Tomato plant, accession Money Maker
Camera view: vertical (180 deg); turntable rotation: 330 degrees
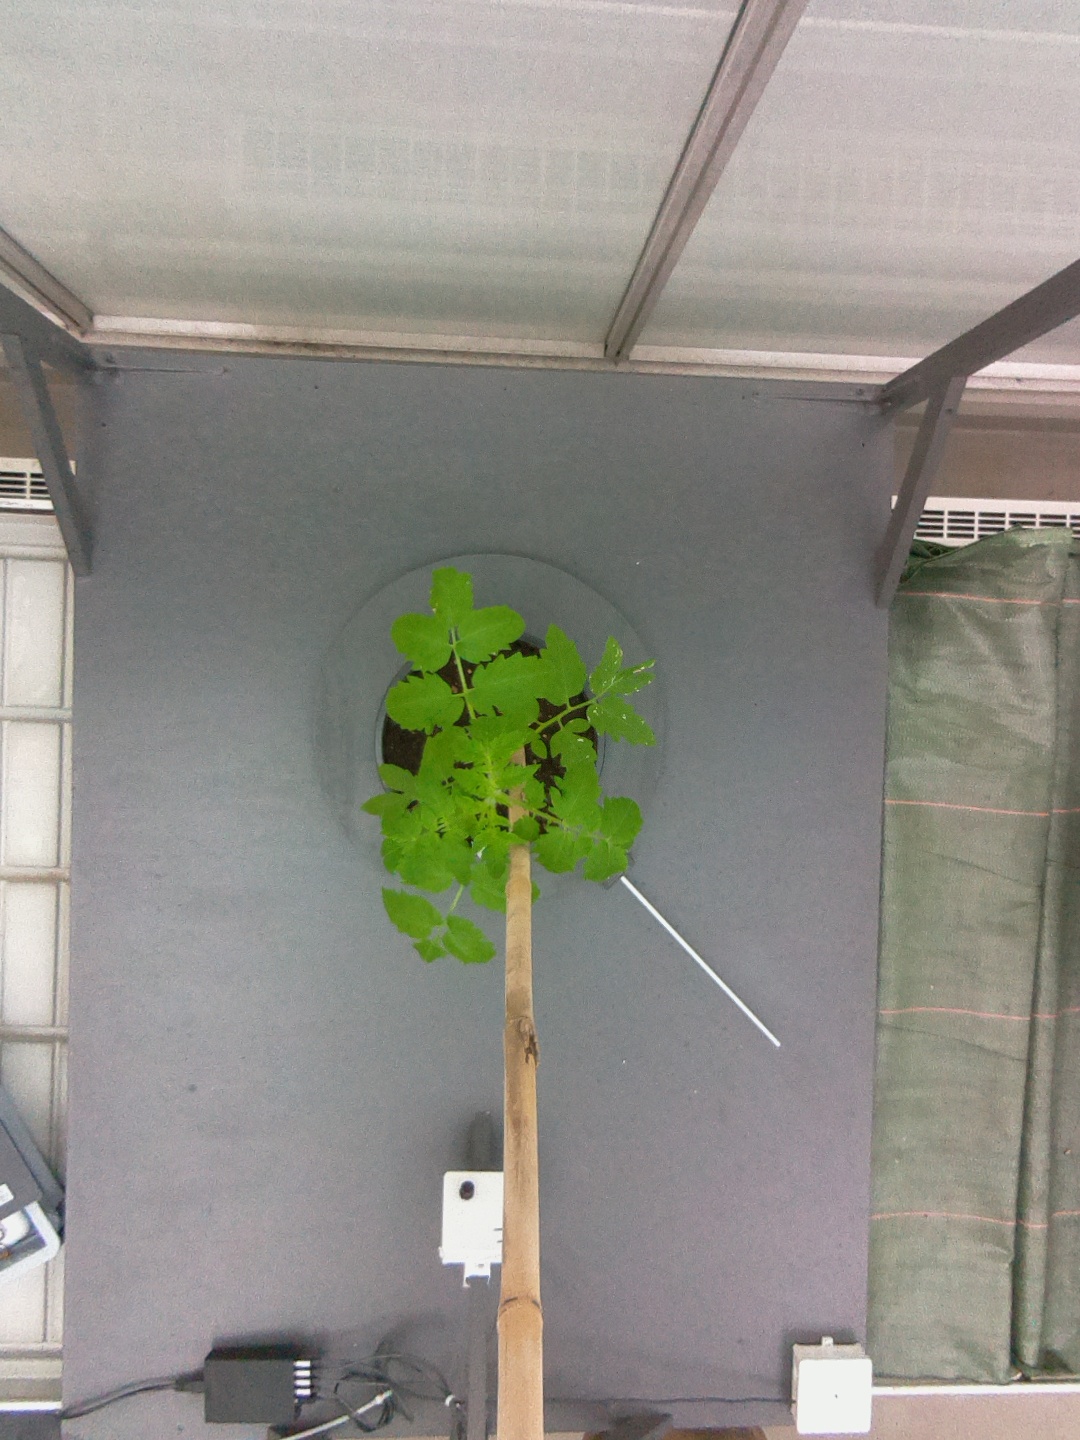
BBCH growth stage 13: 6 of true leaves visible